Funeral train

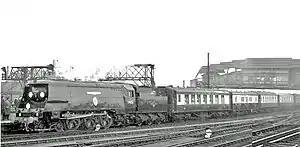
Sir Winston Churchill's funeral train passing Clapham Junction

Most British Prime Ministers do not receive funeral trains. However, as part of his state funeral, Winston Churchill's coffin was carried by a special train hauled by the Southern Railway "Battle of Britain" class locomotive "Winston Churchill" from Waterloo to , the closest station both to St Martin's Church, Bladon, where Churchill was buried, and to Blenheim Palace, with Class 52 Western diesel-hydraulic no. D1015 "Western Champion" taking the train back to Paddington.